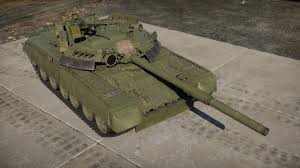
Label: T-80